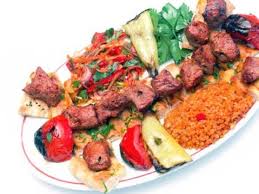
Yemek: kebap